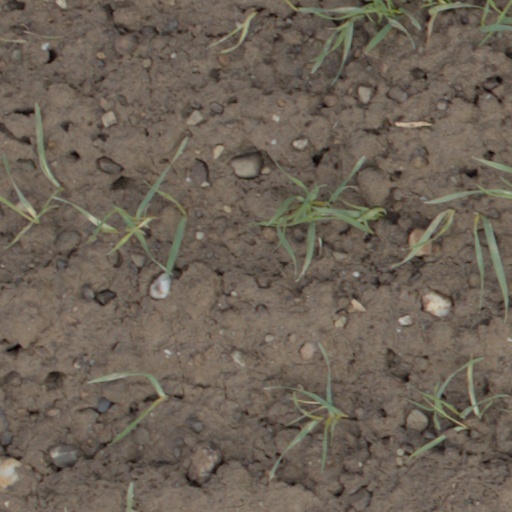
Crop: wheat